Winny v. Whitesides

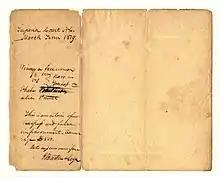
Winny v. Whitesides freedom petition (1819)

In 1794 or 1795, Phebe Whitesides and her husband lived in the Carolinas with a slave about 12 years of age called Winny. When the Whitesides moved to Illinois, then part of the Northwest Territory, they took Winny with them. The couple resided in Illinois for three or four years, retaining the girl in slavery. The Whitesides then moved to St. Louis, Missouri, once more bringing Winny with them and still holding her as a slave.